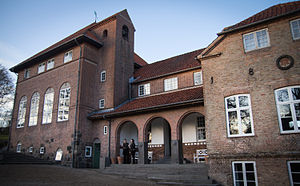
Vallekilde Højskole
Skolen i 2013.
Vallekilde Højskole er en dansk folkehøjskole, der blev oprettet i 1865 i landsbyen Vallekilde, som nu er vokset sammen med stationsbyen Hørve i Odsherred.